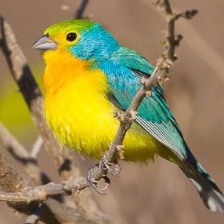
Species: ORANGE BRESTED BUNTING
Scientific name: PASSERINA LECLANCHERII
ImageNet parent category: indigo_bunting